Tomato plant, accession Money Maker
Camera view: tilt-top (135 deg); turntable rotation: 240 degrees
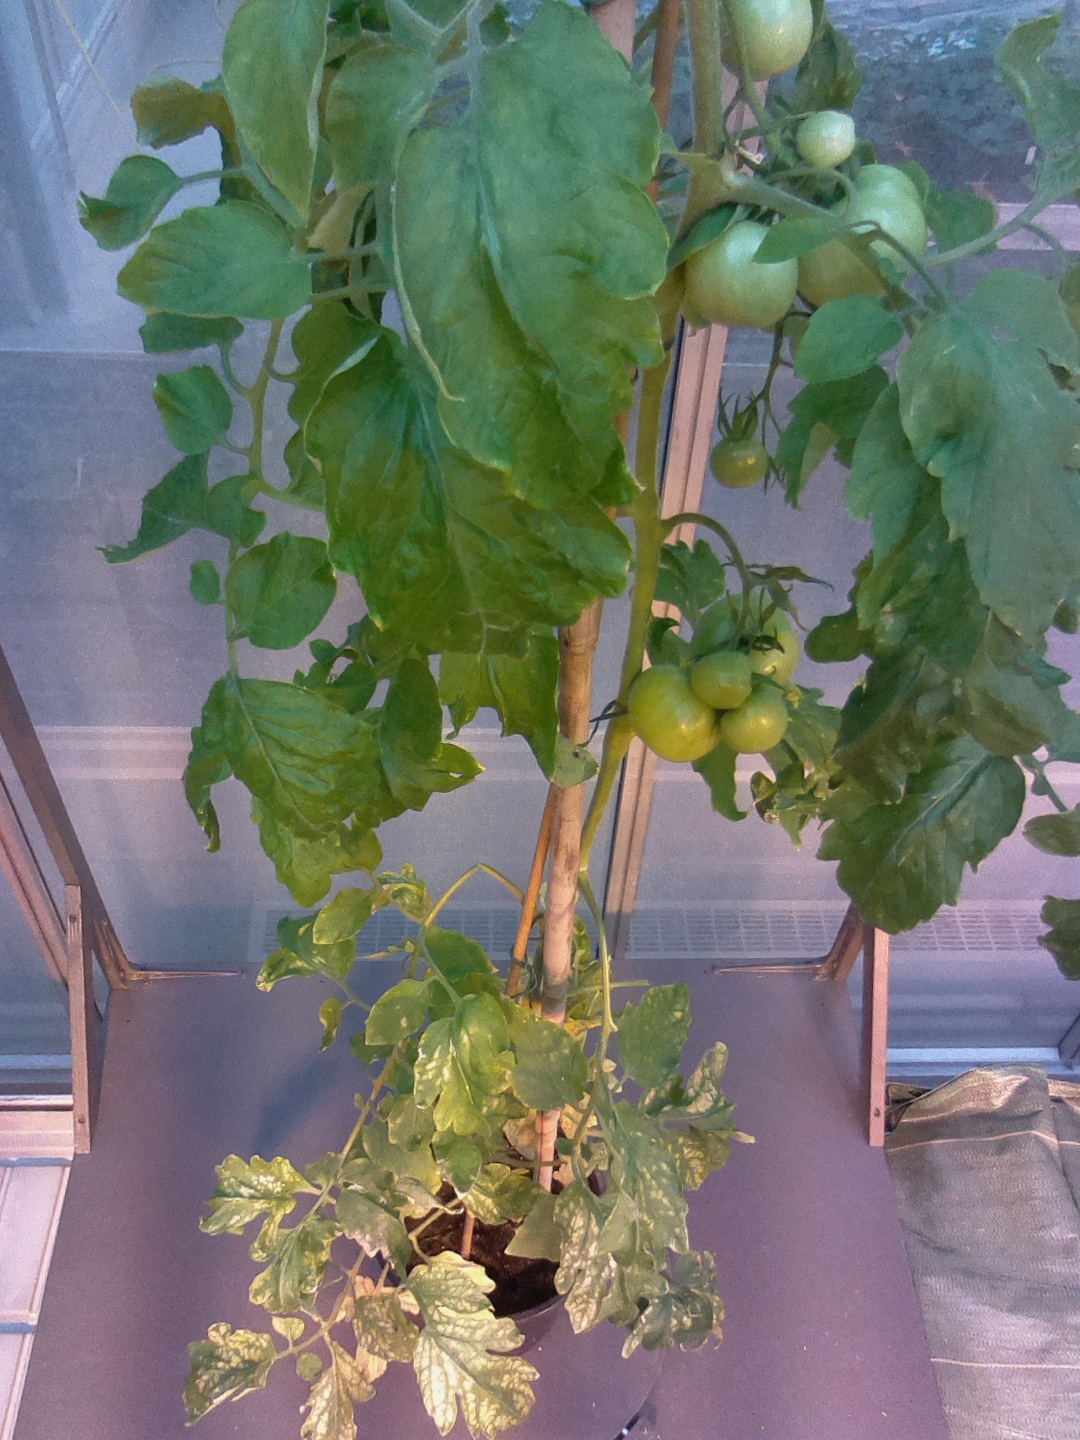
BBCH growth stage 77: 70%-80% of final fruit size